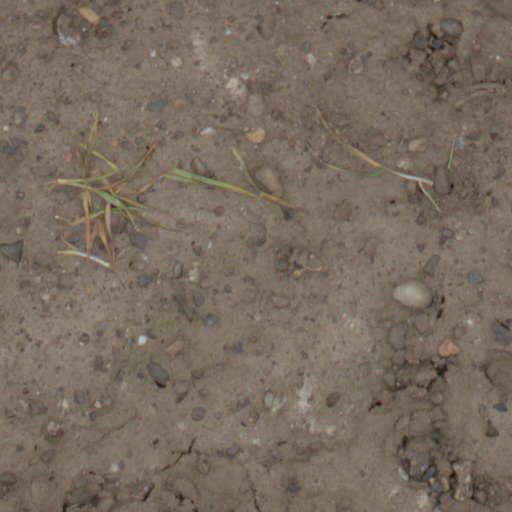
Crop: wheat